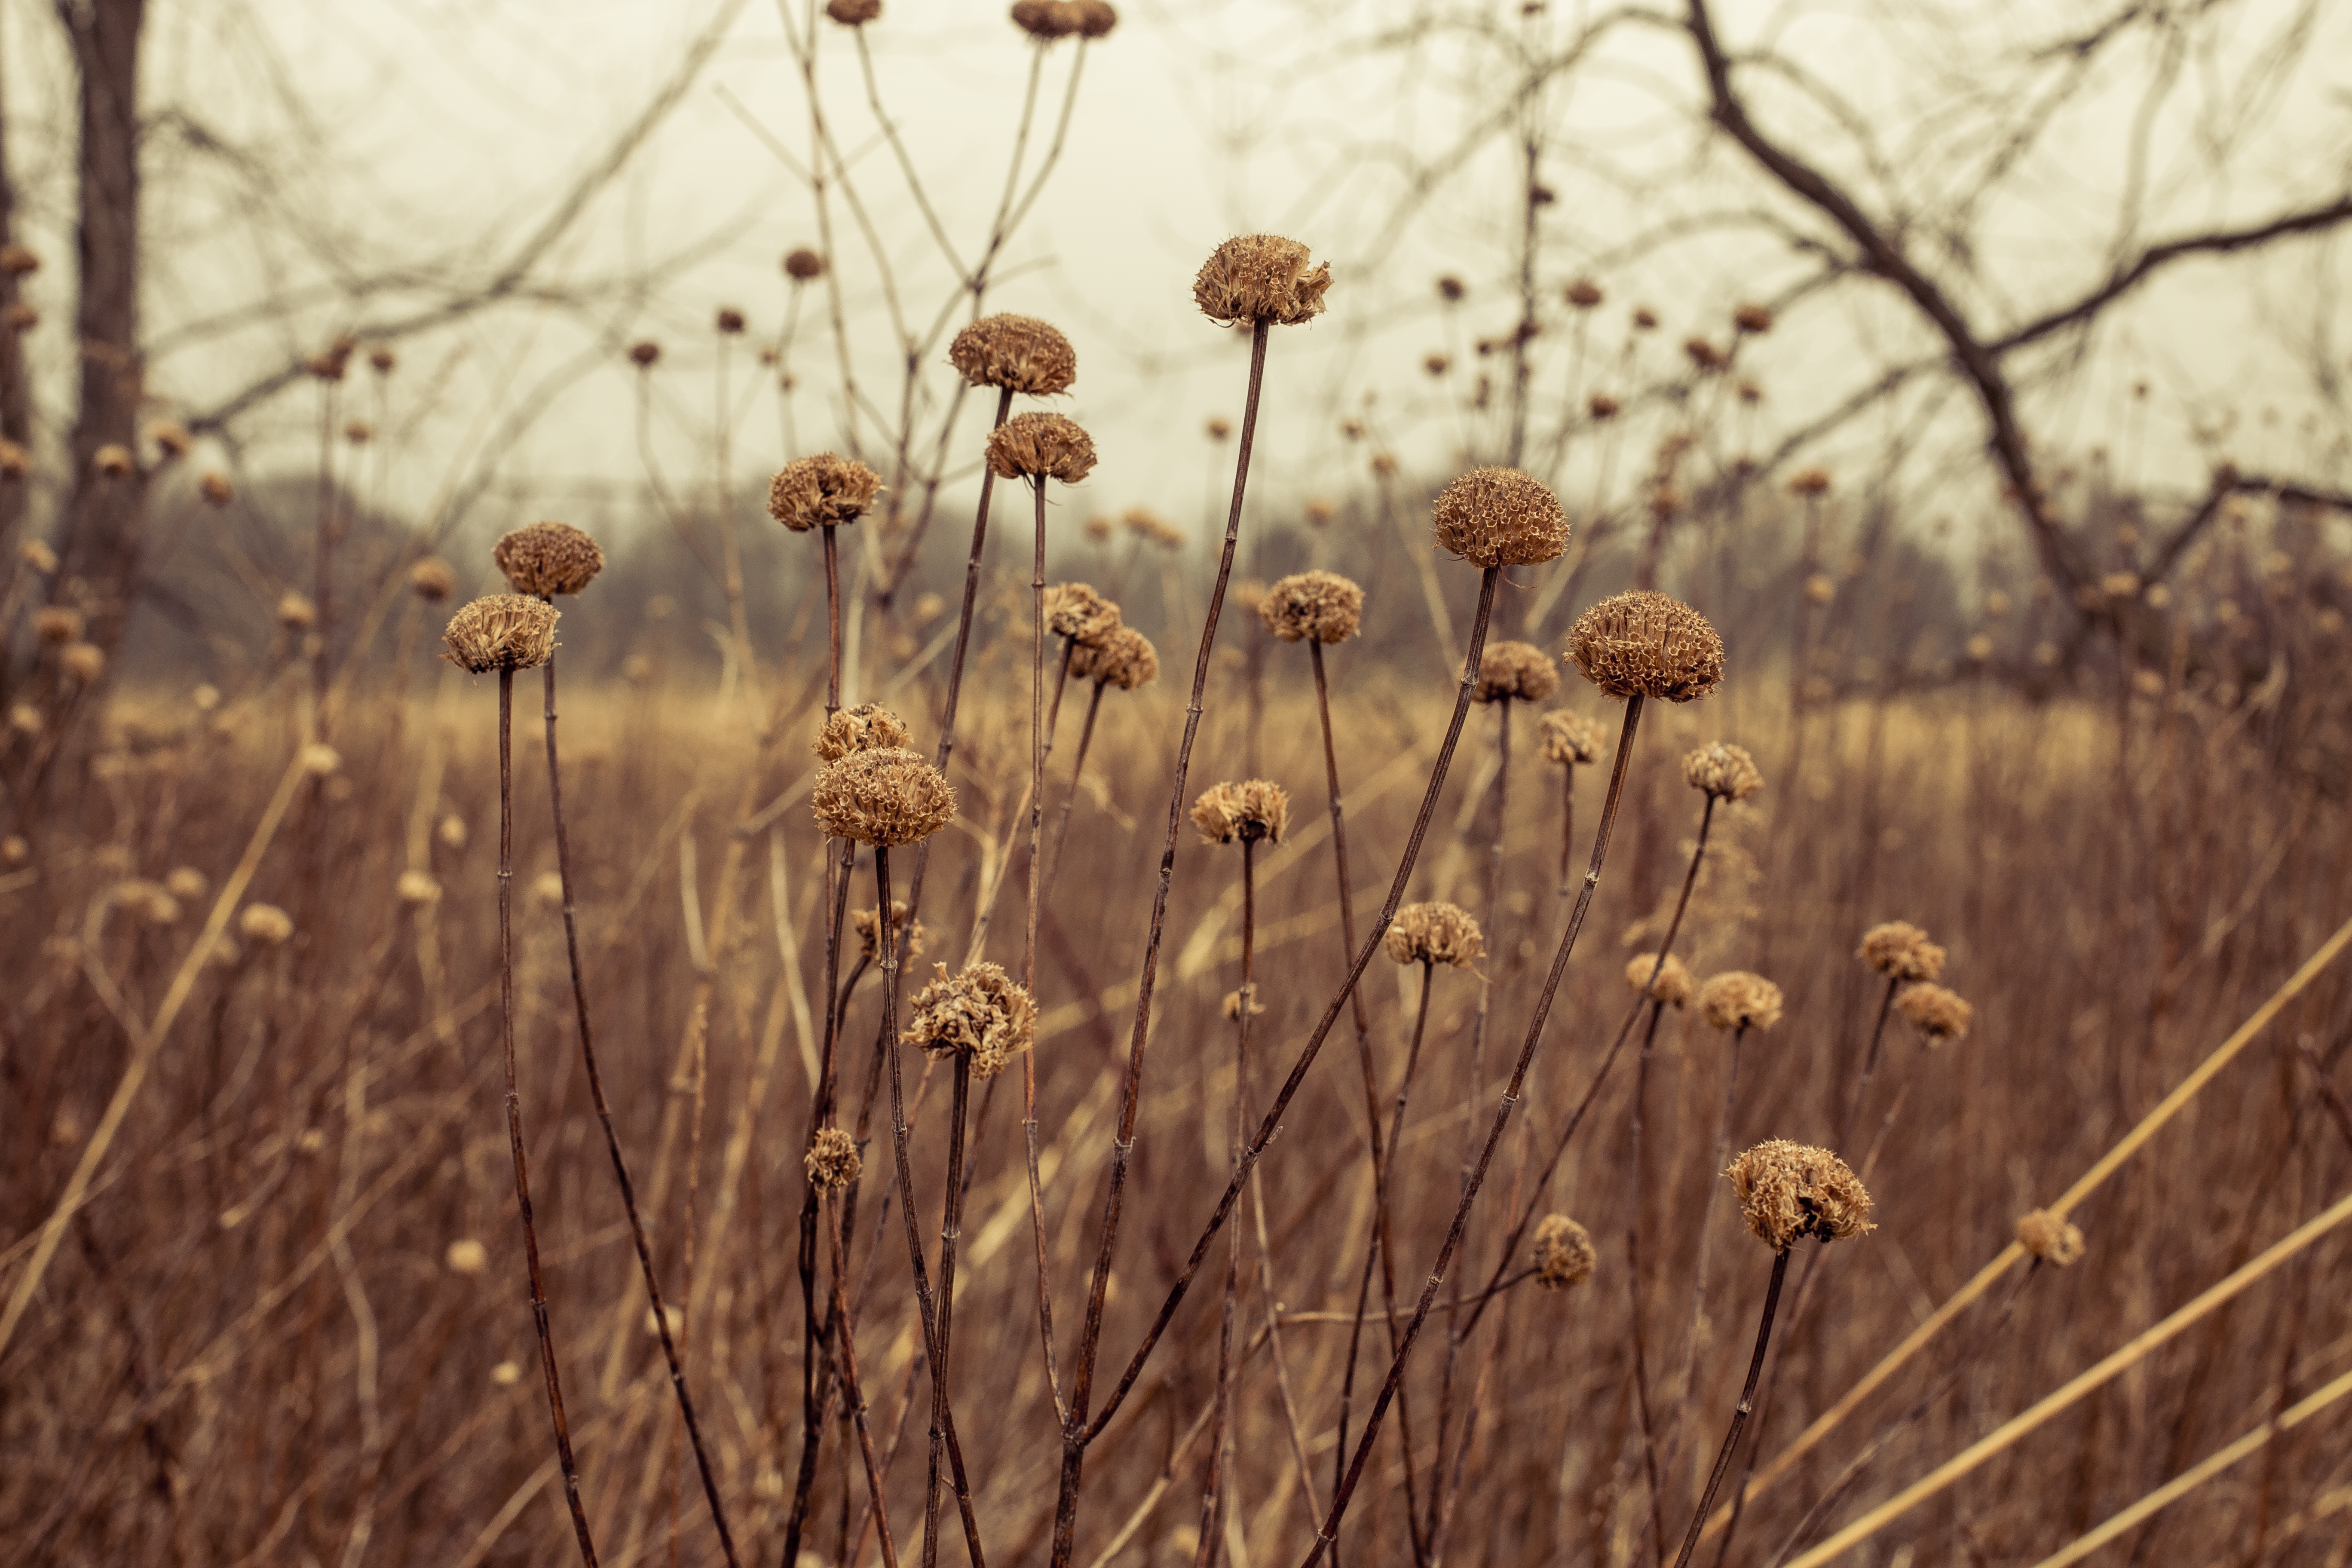
tree, nature, grass, branch, plant, field, photography, prairie, sunlight, morning, leaf, flower, wildlife, autumn, soil, flora, season, fauna, wildflower, close up, habitat, macro photography, natural environment, grass family, plant stem